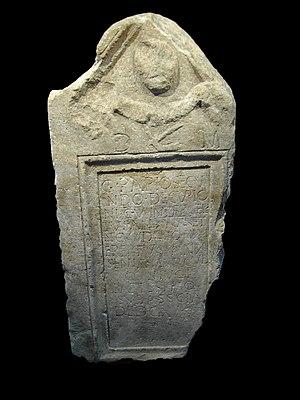
Le musée de l’Ancien Évêché est un musée départemental situé au cœur du centre historique de Grenoble. Il est consacré à l'histoire et au patrimoine de l'Isère.